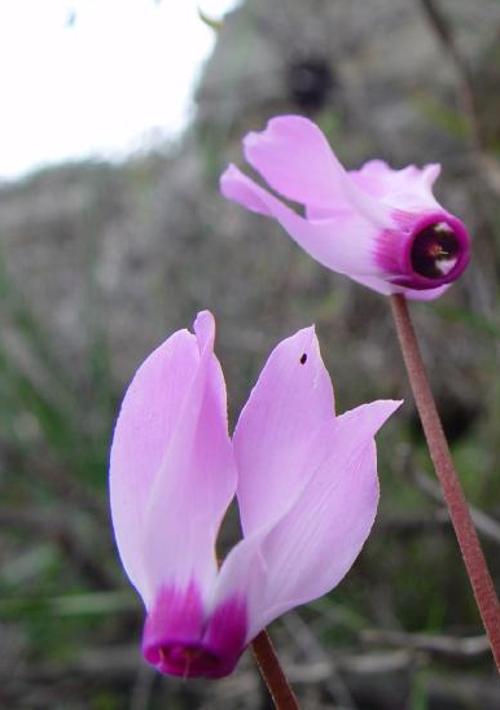
Label: cyclamen